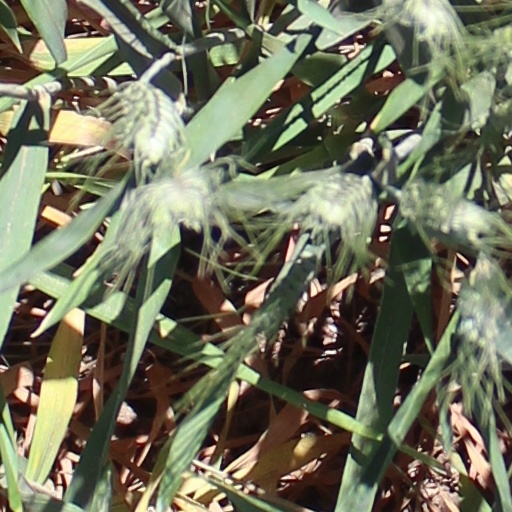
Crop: wheat